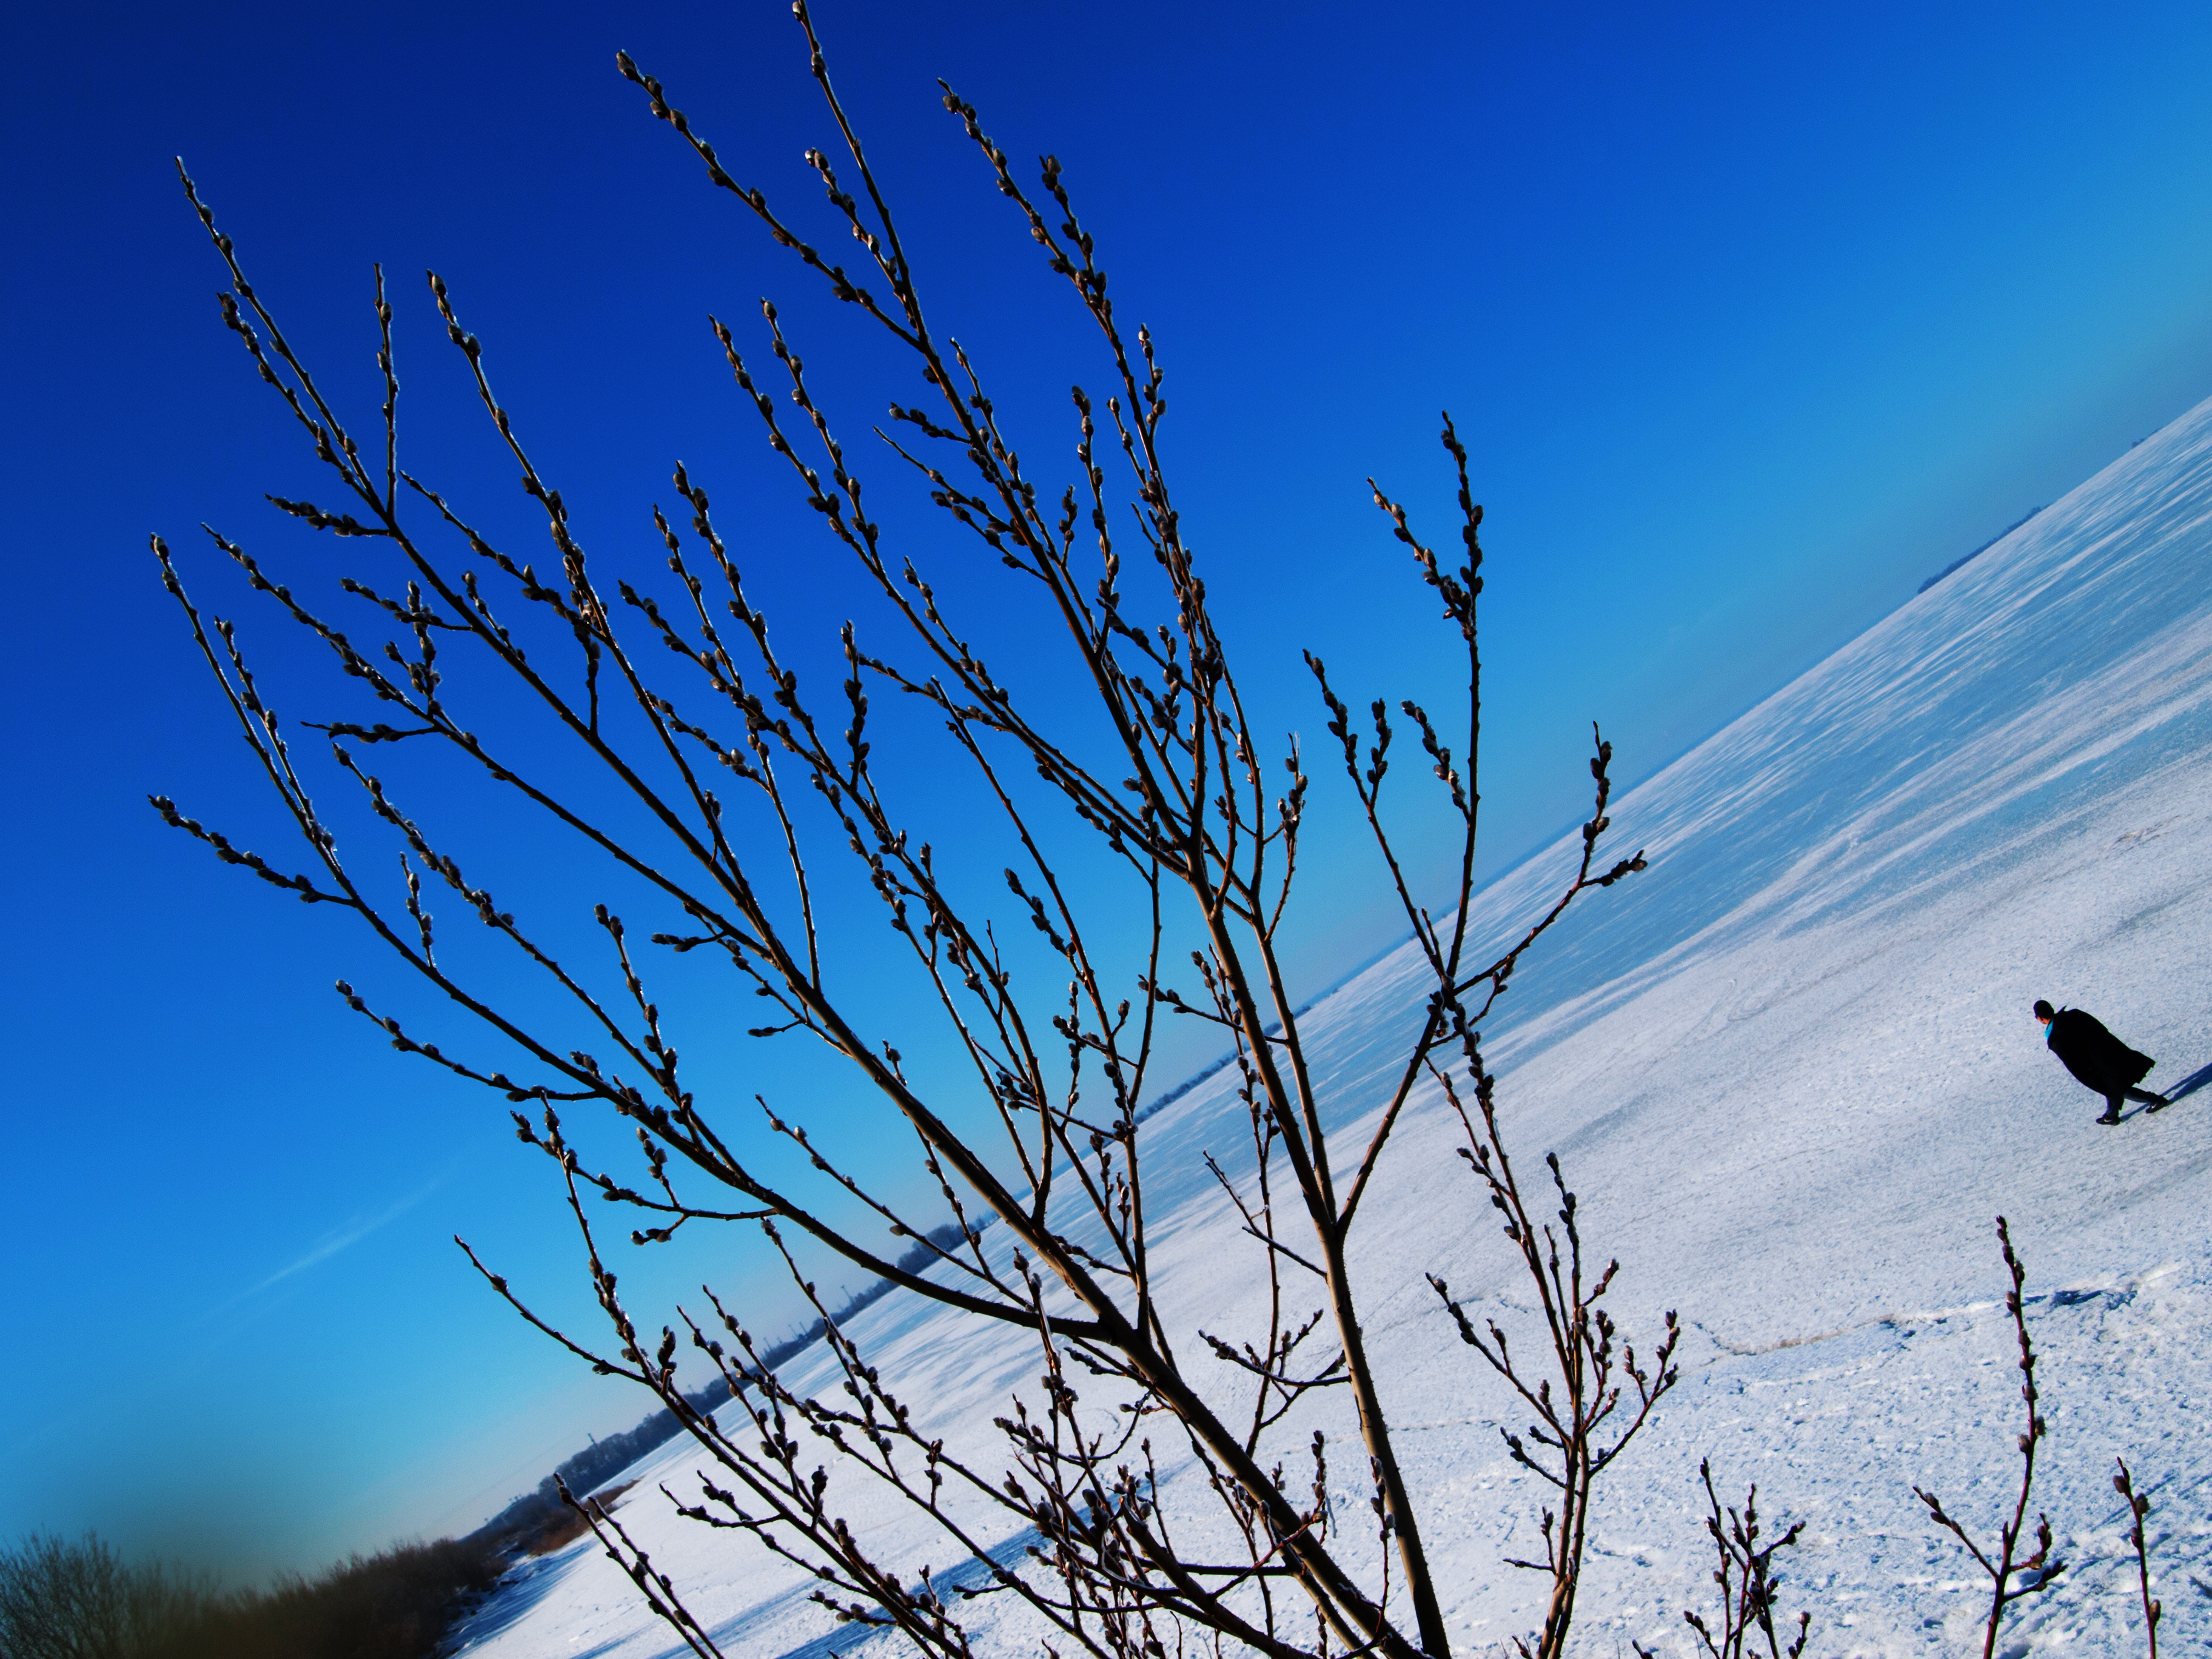
images, sky, plant, bird, blue, natural landscape, branch, twig, line, grass, cloud, People in nature, tree, electric blue, grass family, freezing, Tints and shades, beak, winter, flowering plant, trunk, wood, snow, frost, plant stem, landscape, perching bird, backlighting, wing, horizon, crow like bird, slope, evening